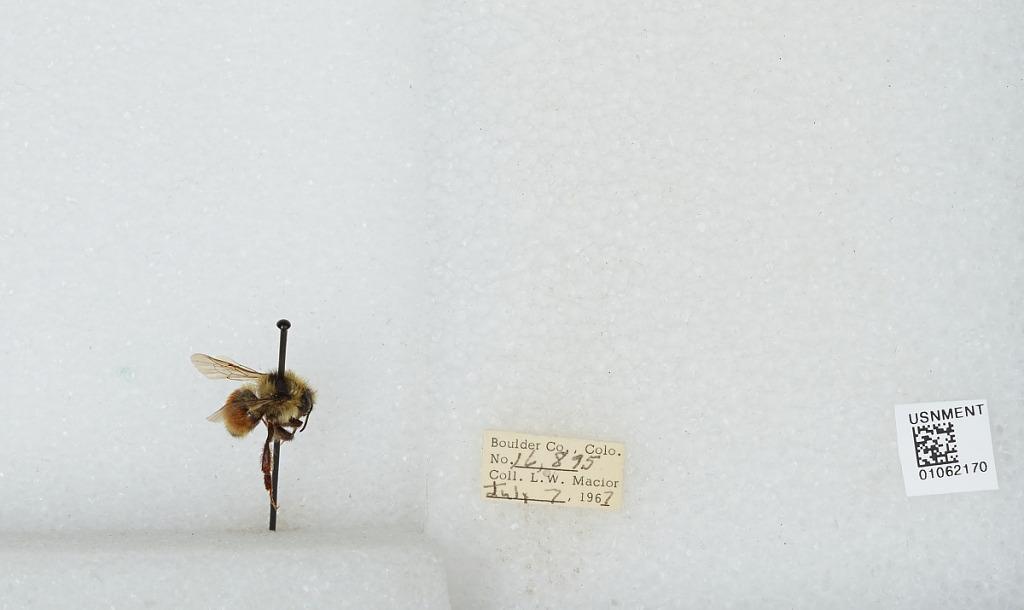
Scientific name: Bombus (Pyrobombus) bifarius Cresson
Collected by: L. Macior
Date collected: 1967-7-7
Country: United States
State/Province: Colorado
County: Boulder
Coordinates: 40.0017, -105.308